John Buller (politician, born 1632)

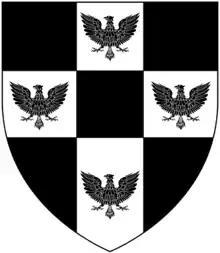
Arms of Buller: "Sable, on a cross argent quarter pierced of the field four eagles displayed of the first"

John Buller (1632–1716) was an English politician who sat in the House of Commons variously between 1656 and 1695.